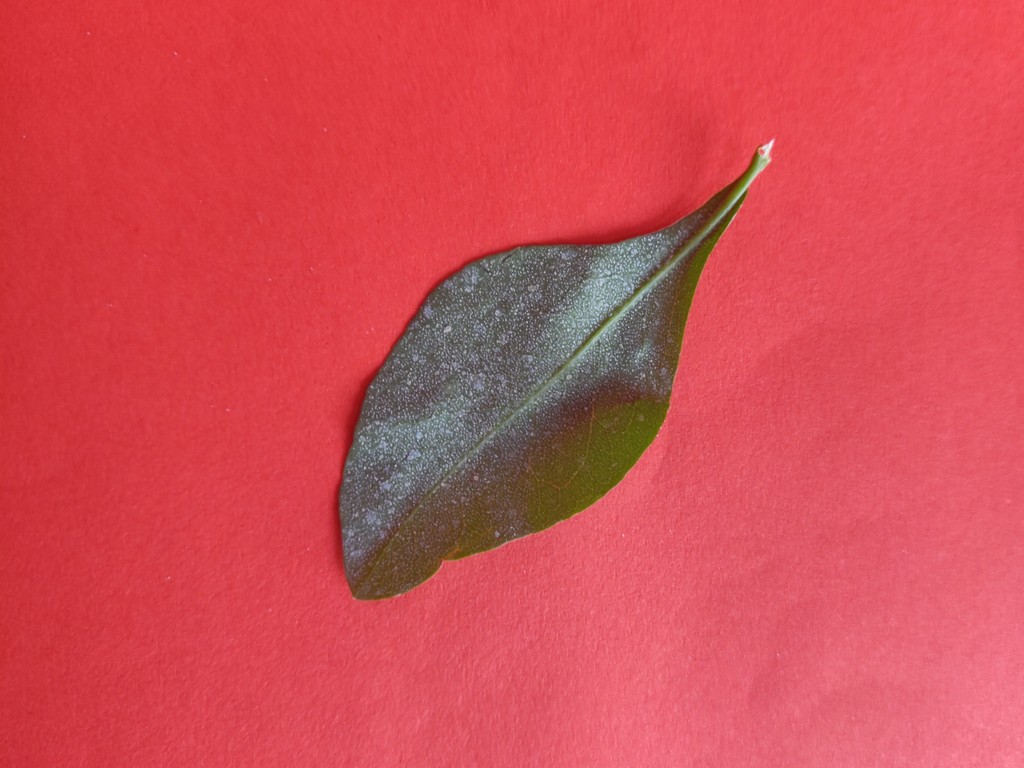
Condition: Unhealthy
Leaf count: single
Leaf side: back